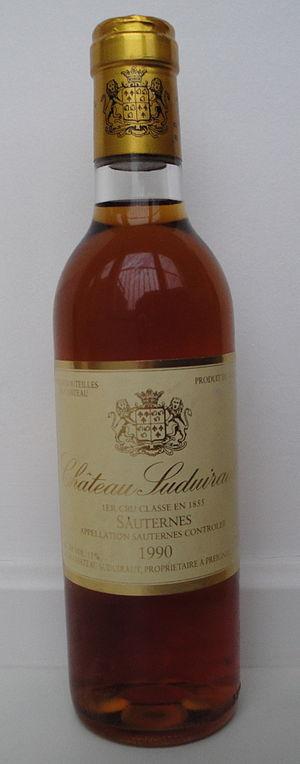
Château Suduiraut est un domaine viticole de 200 ha dont 92 ha de vignes, dans la commune de Preignac au sud de Bordeaux dans la région de Sauternes, en France et qui produit un vin blanc liquoreux classé premier grand cru.